Illinois Zephyr and Carl Sandburg

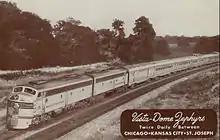
Postcards of the "Kansas City Zephyr" and "American Royal Zephyr", predecessors to the "Illinois Zephyr"

The initial train route between Quincy and Chicago first opened as a part of three independent railroads in 1855. The portion of track between Quincy and Galesburg was owned by the Northern Cross Railroad, led by Nehemiah Bushnell, and was completed in 1854. This connected with the Central Military Tract Road between Galesburg and Mendota, Illinois. At Mendota, it connected with the Chicago and Aurora Railroad to complete the route to Chicago. These three railroads eventually merged into the Chicago, Burlington and Quincy Railroad.